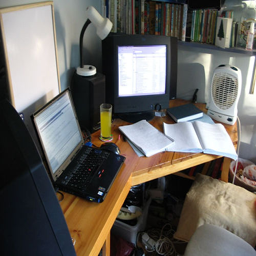
The laptop and the monitor are on the corner desk.
A LAP TOP AND  TV ON THE DESK
A desk area shows a laptop computer, a monitor, a fan and a computer mouse.
A laptop and computer are left on and unattended
A wooden desk topped with a laptop computer and a monitor.